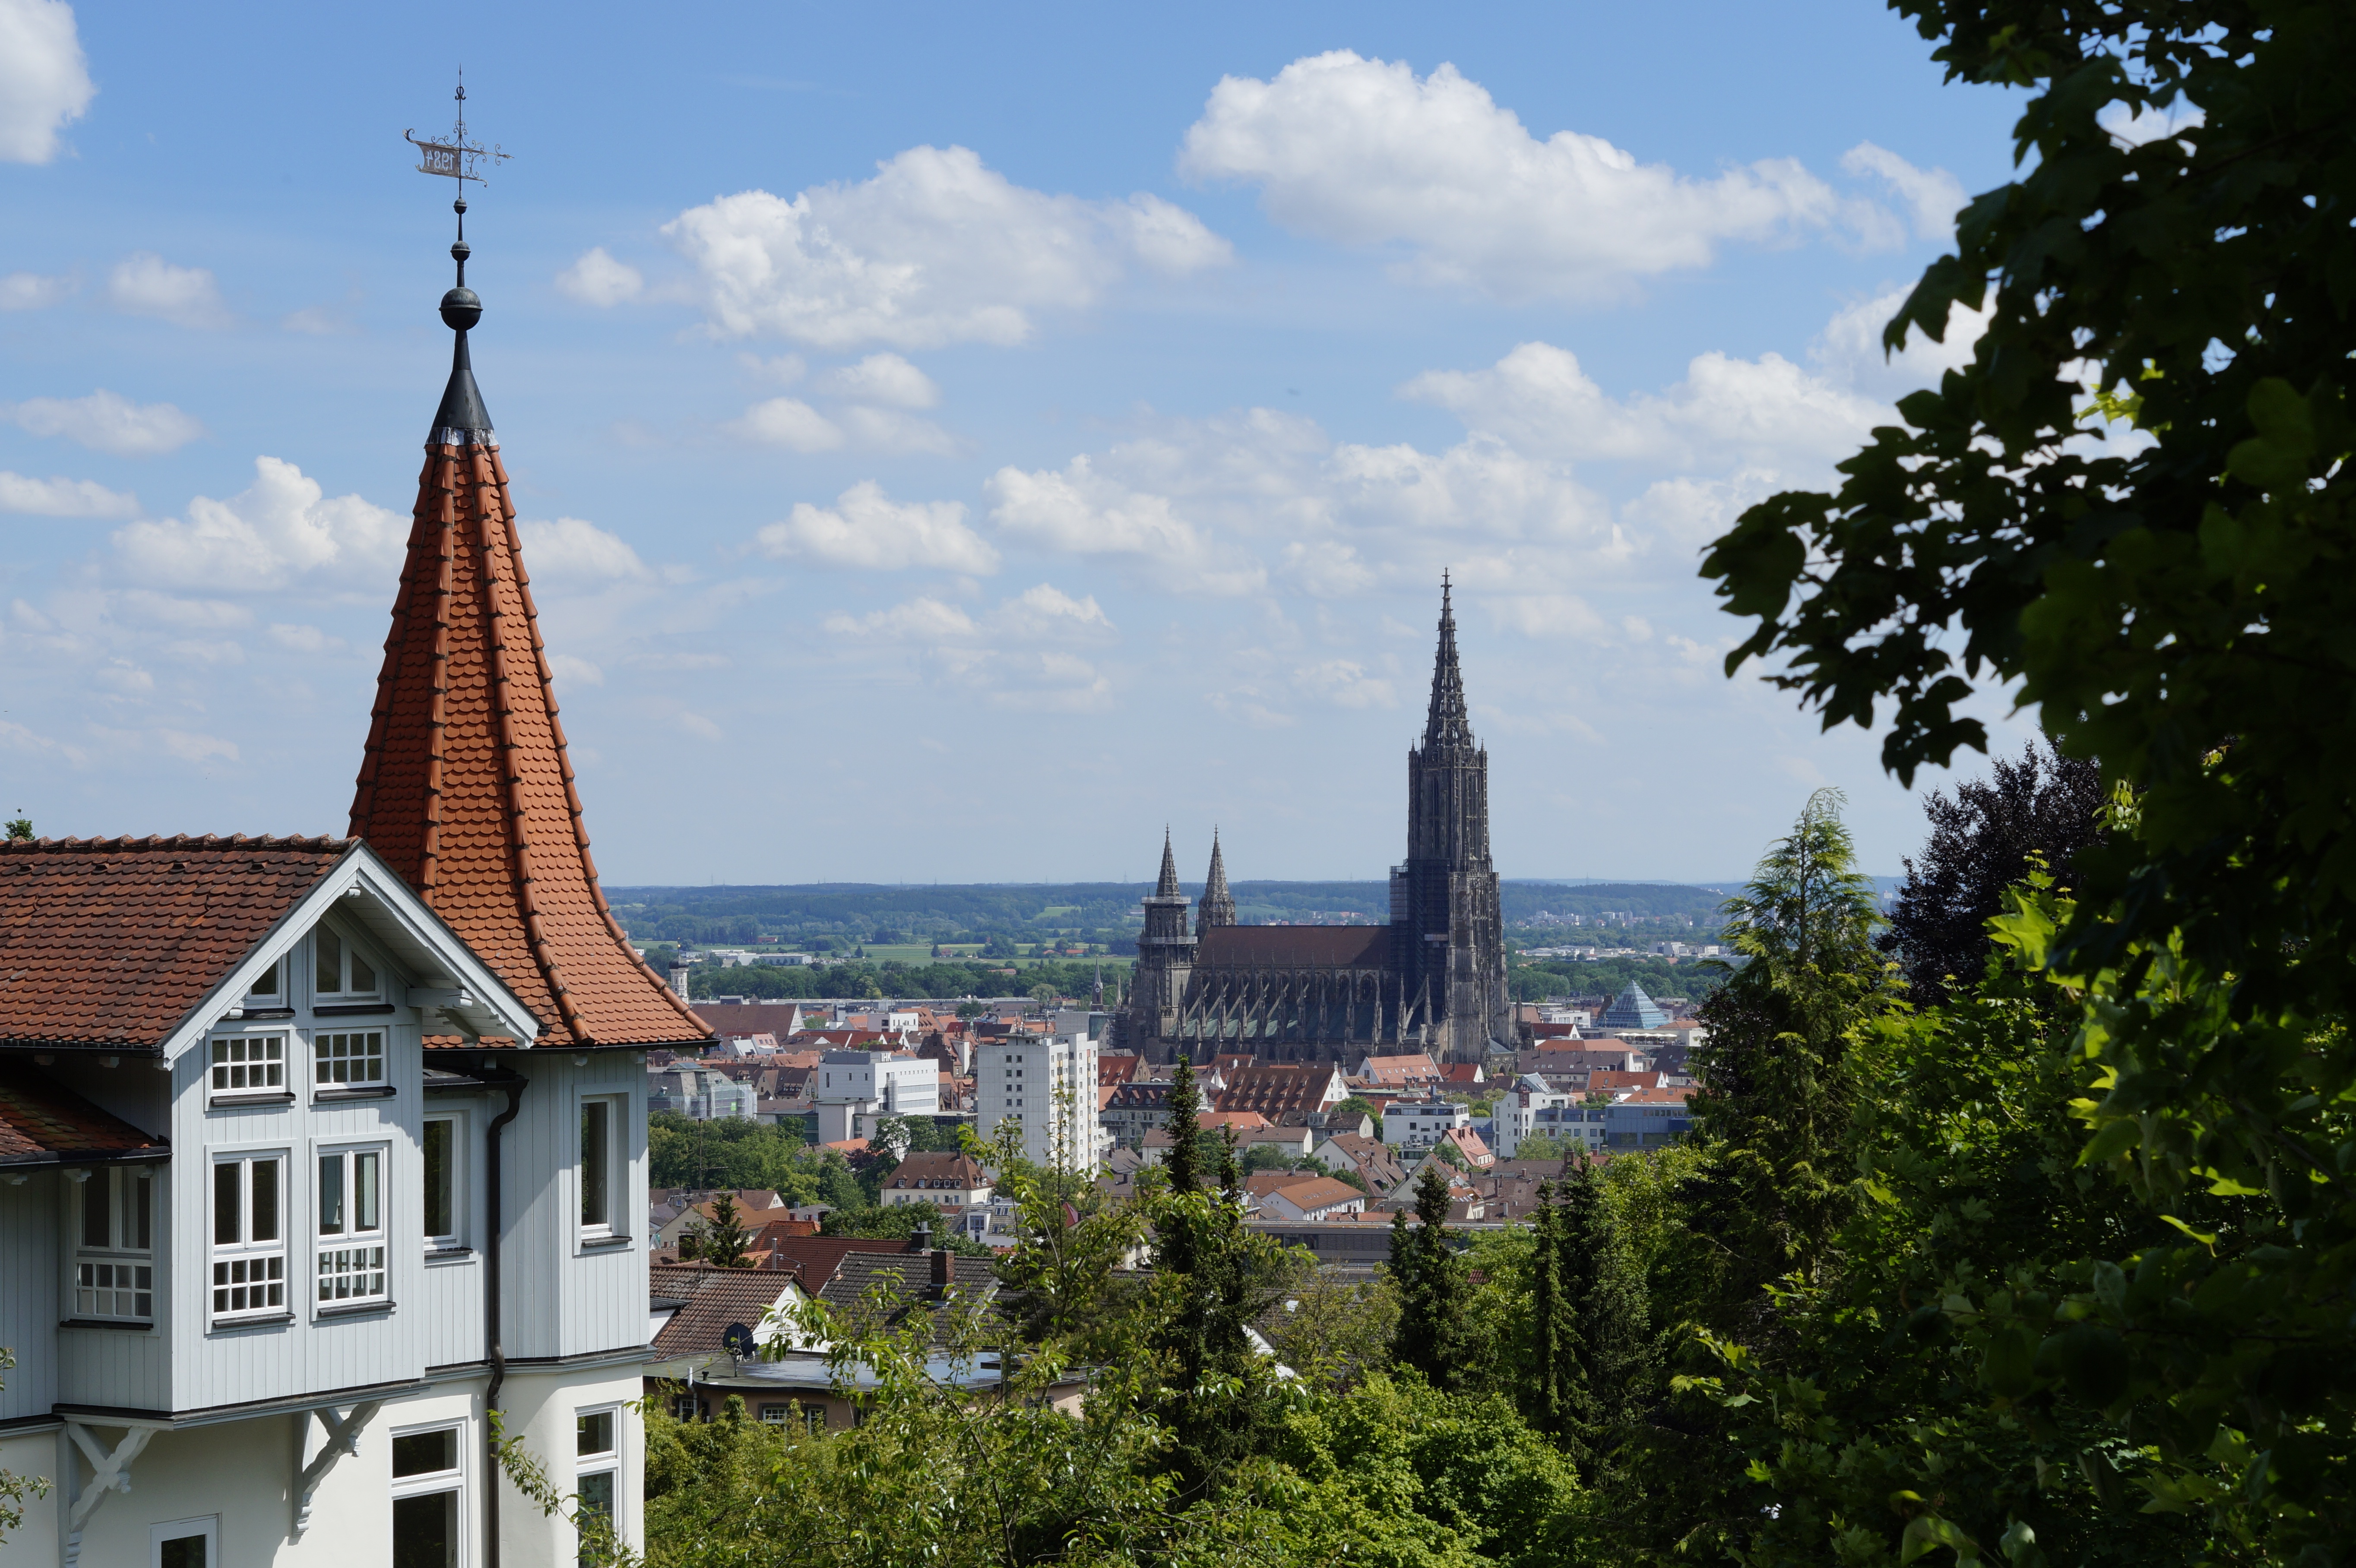
architecture, sky, villa, town, view, building, chateau, city, cityscape, summer, tower, scenery, landmark, church, cathedral, tourism, place of worship, city view, spire, steeple, outlook, ulm, tours, ulm cathedral, wilhelmsburg, michel mountain, human settlement